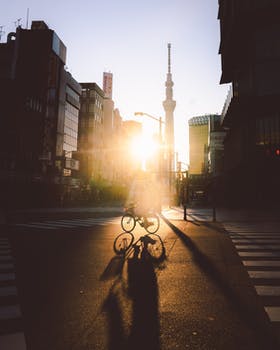
Label: No Watermark